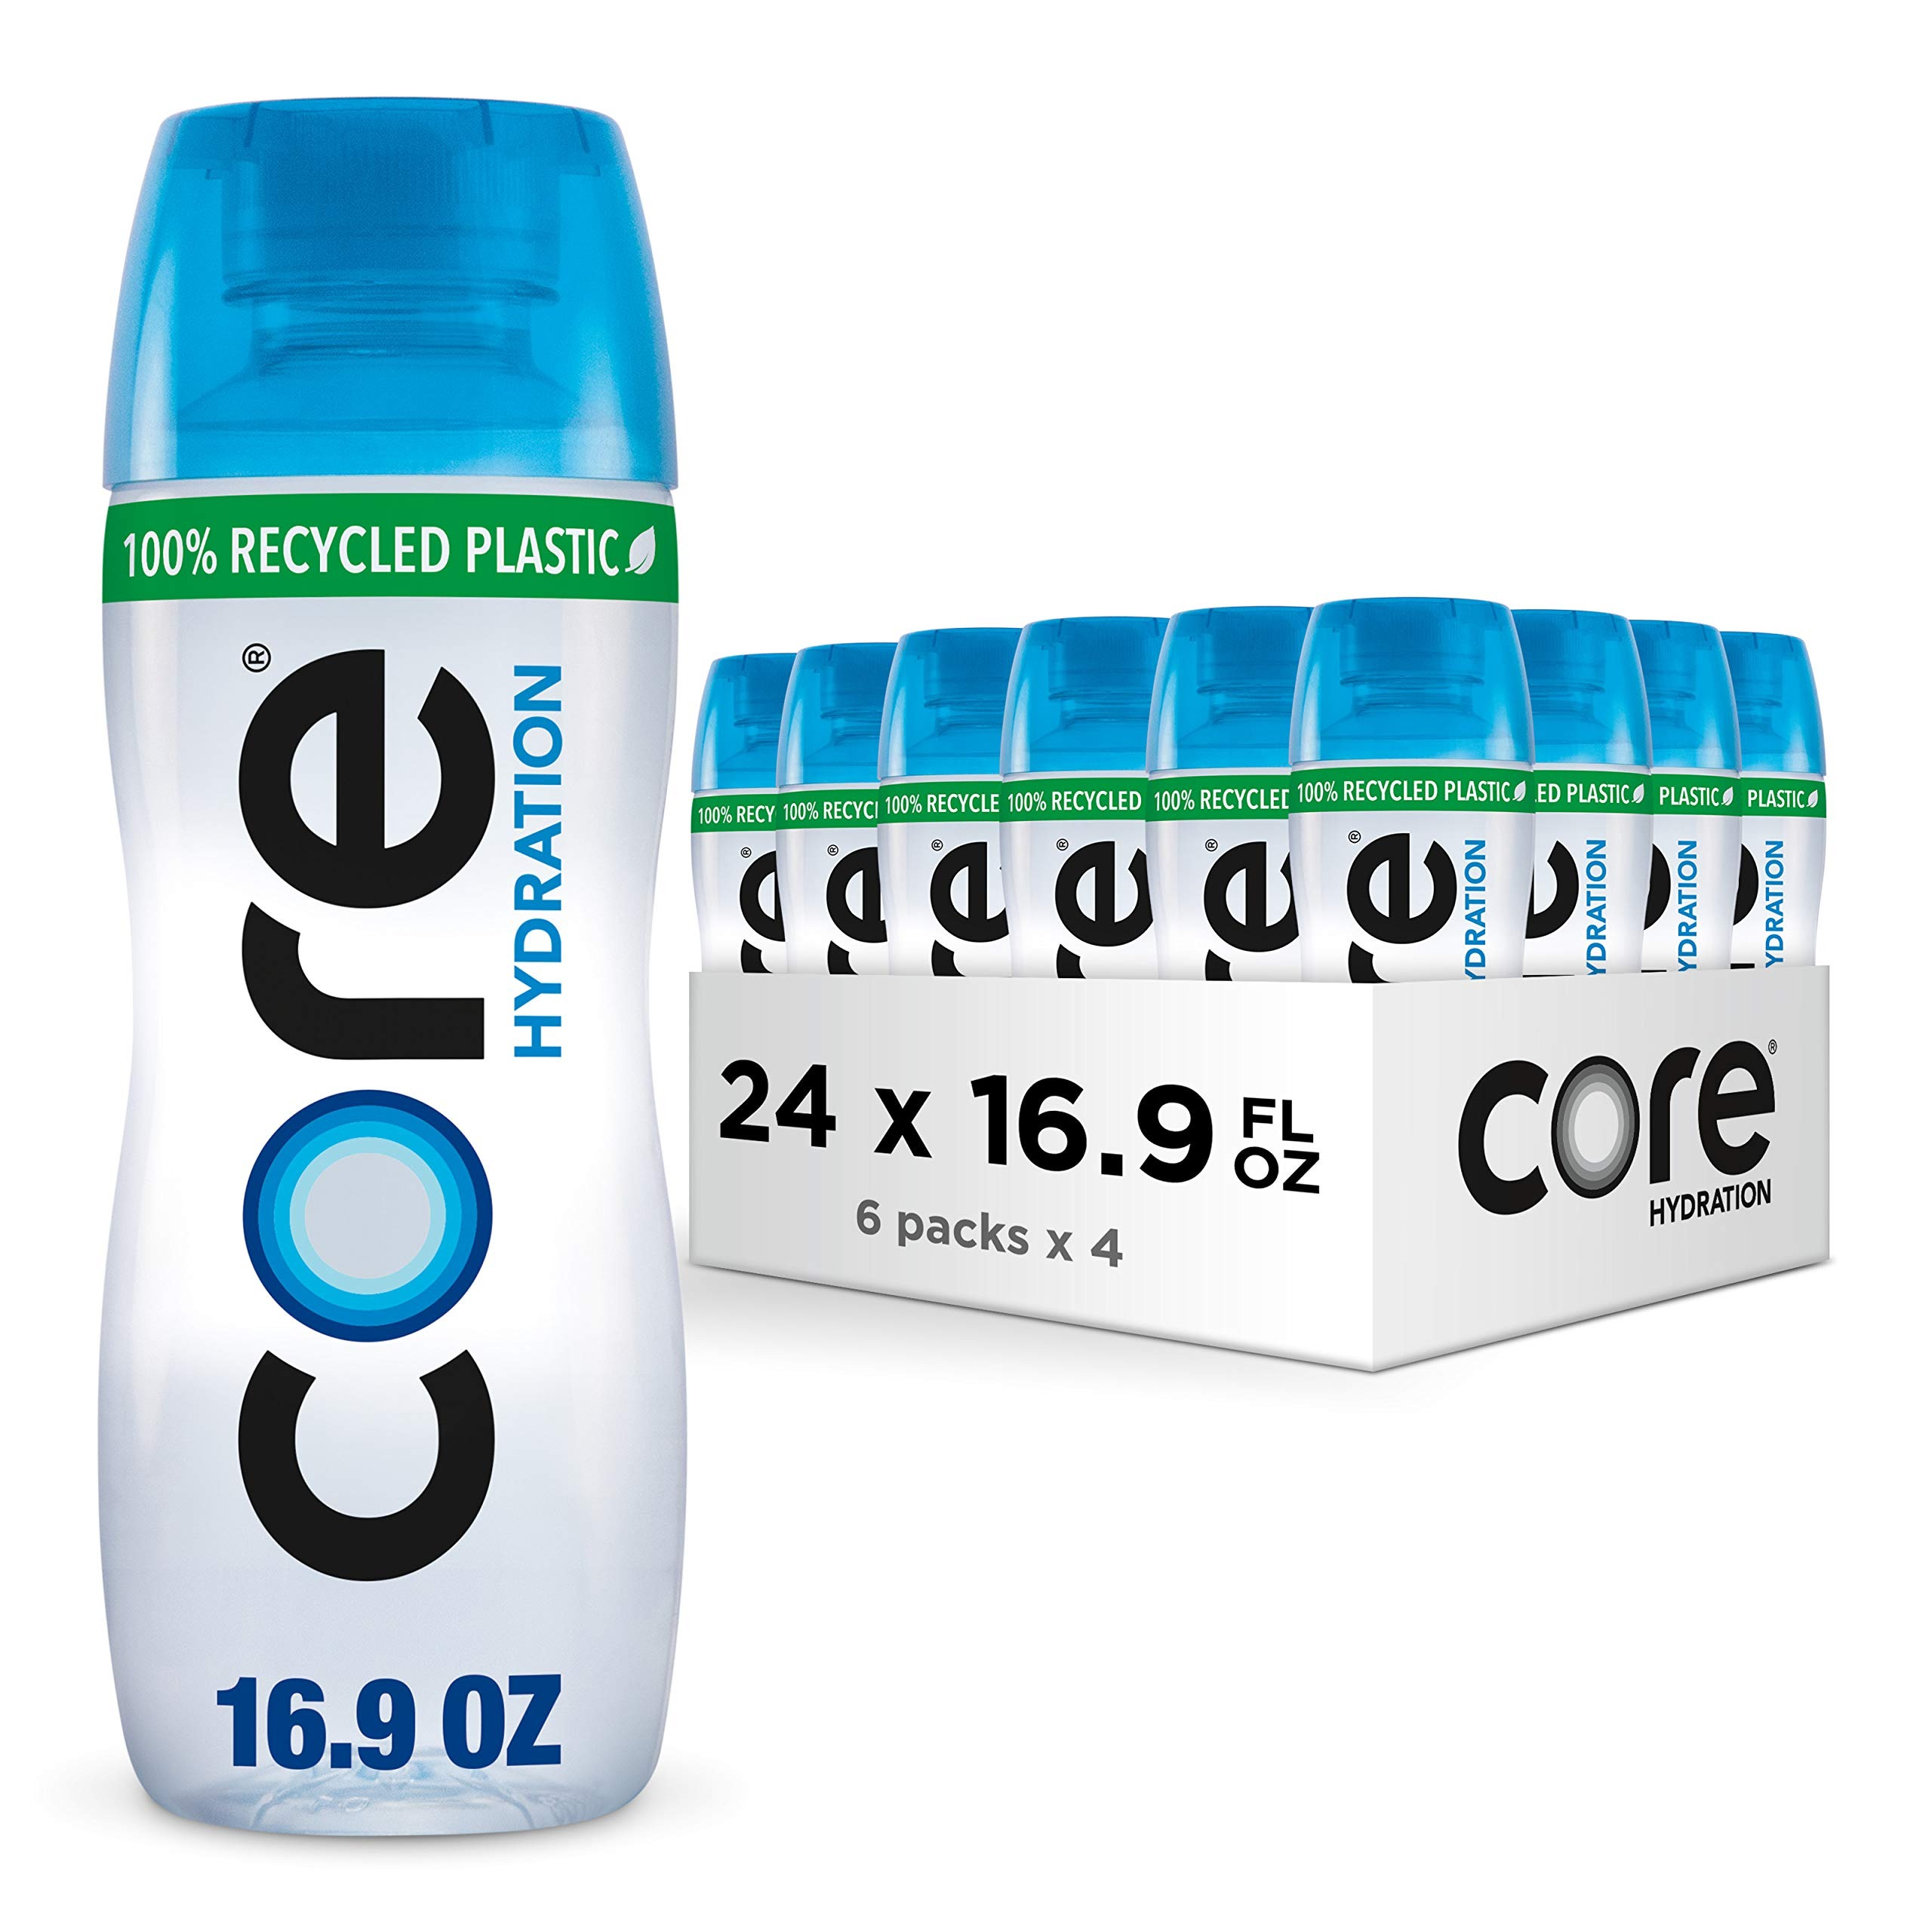
Item Name: Core Hydration Perfectly Balanced Water, .5 L bottles, 24 Count (4 Packs of 6)
Bullet Point 1: BALANCED HYDRATION: Core Hydration knows that achieving true balance means focusing outside as well as in. That’s why we’re constantly looking for ways to be sustainable while offering choices that can have a positive impact on you.
Bullet Point 2: PURIFIED WATER: Comes with (quantity) refreshing, (oz size) Fl Oz waters. CORE is designed to work with you, promoting hydration and balance.
Bullet Point 3: PERFECT pH LEVEL: Core Hydration is purified with just the right amount of electrolytes and minerals to work in harmony with your body's natural 7.4 pH balance.
Bullet Point 4: VERSATILE BOTTLE: The contoured silhouette makes it comfortable to hold when on the go, has a wide mouth opening to hydrate quickly, and our cup cap makes sharing easy.
Bullet Point 5: 100% RECYCLED PLASTIC (EXCLUDING CAP & LABEL): Core Hydration is committed to a more sustainable future with Core bottles made with 100% recycled plastic (excluding cap and label).
Value: 405.6
Unit: Fl Oz

Price: 7.49